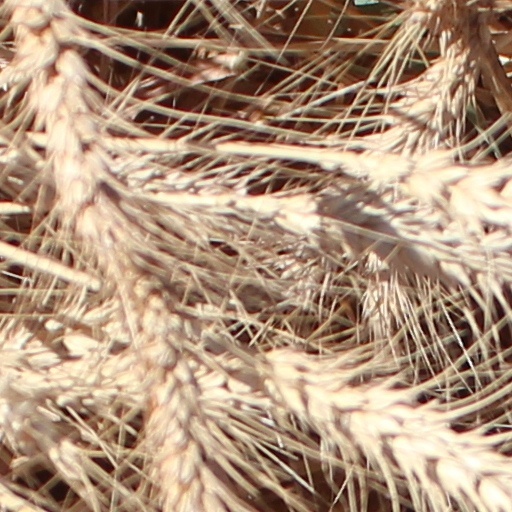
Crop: wheat